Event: Nepal Earthquake
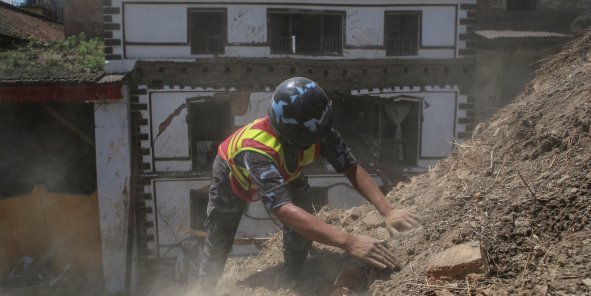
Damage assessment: damage